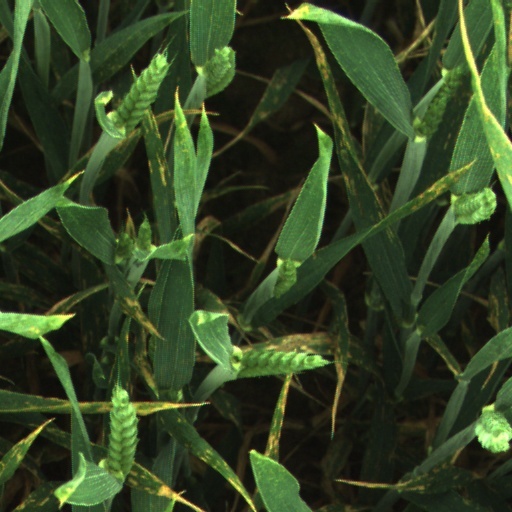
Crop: wheat